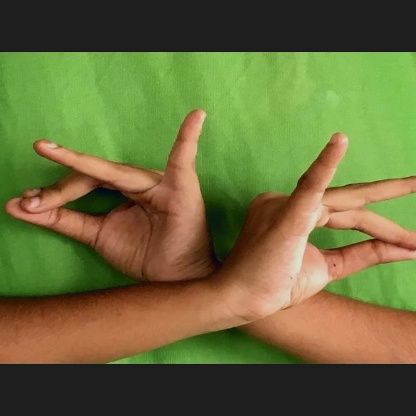
Mudra: Katakavardhana